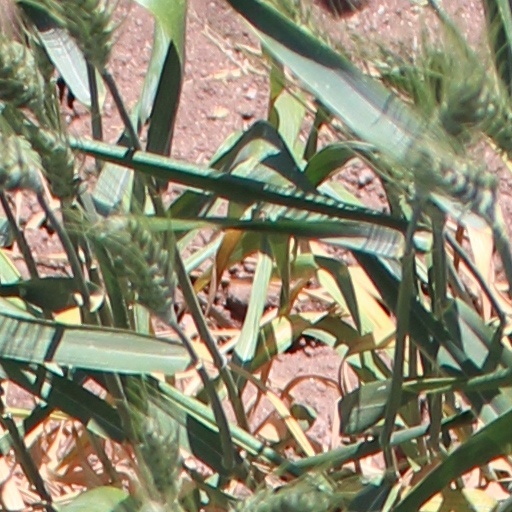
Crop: wheat